Question: Where is the white umbrella?
Tambaya: Ina farar lemar take?
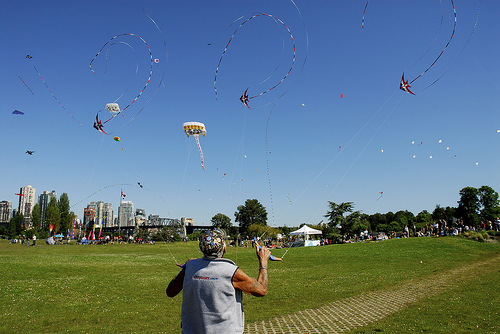
Answer: Near the trees.
Amsa: Kusa da bishuyin.